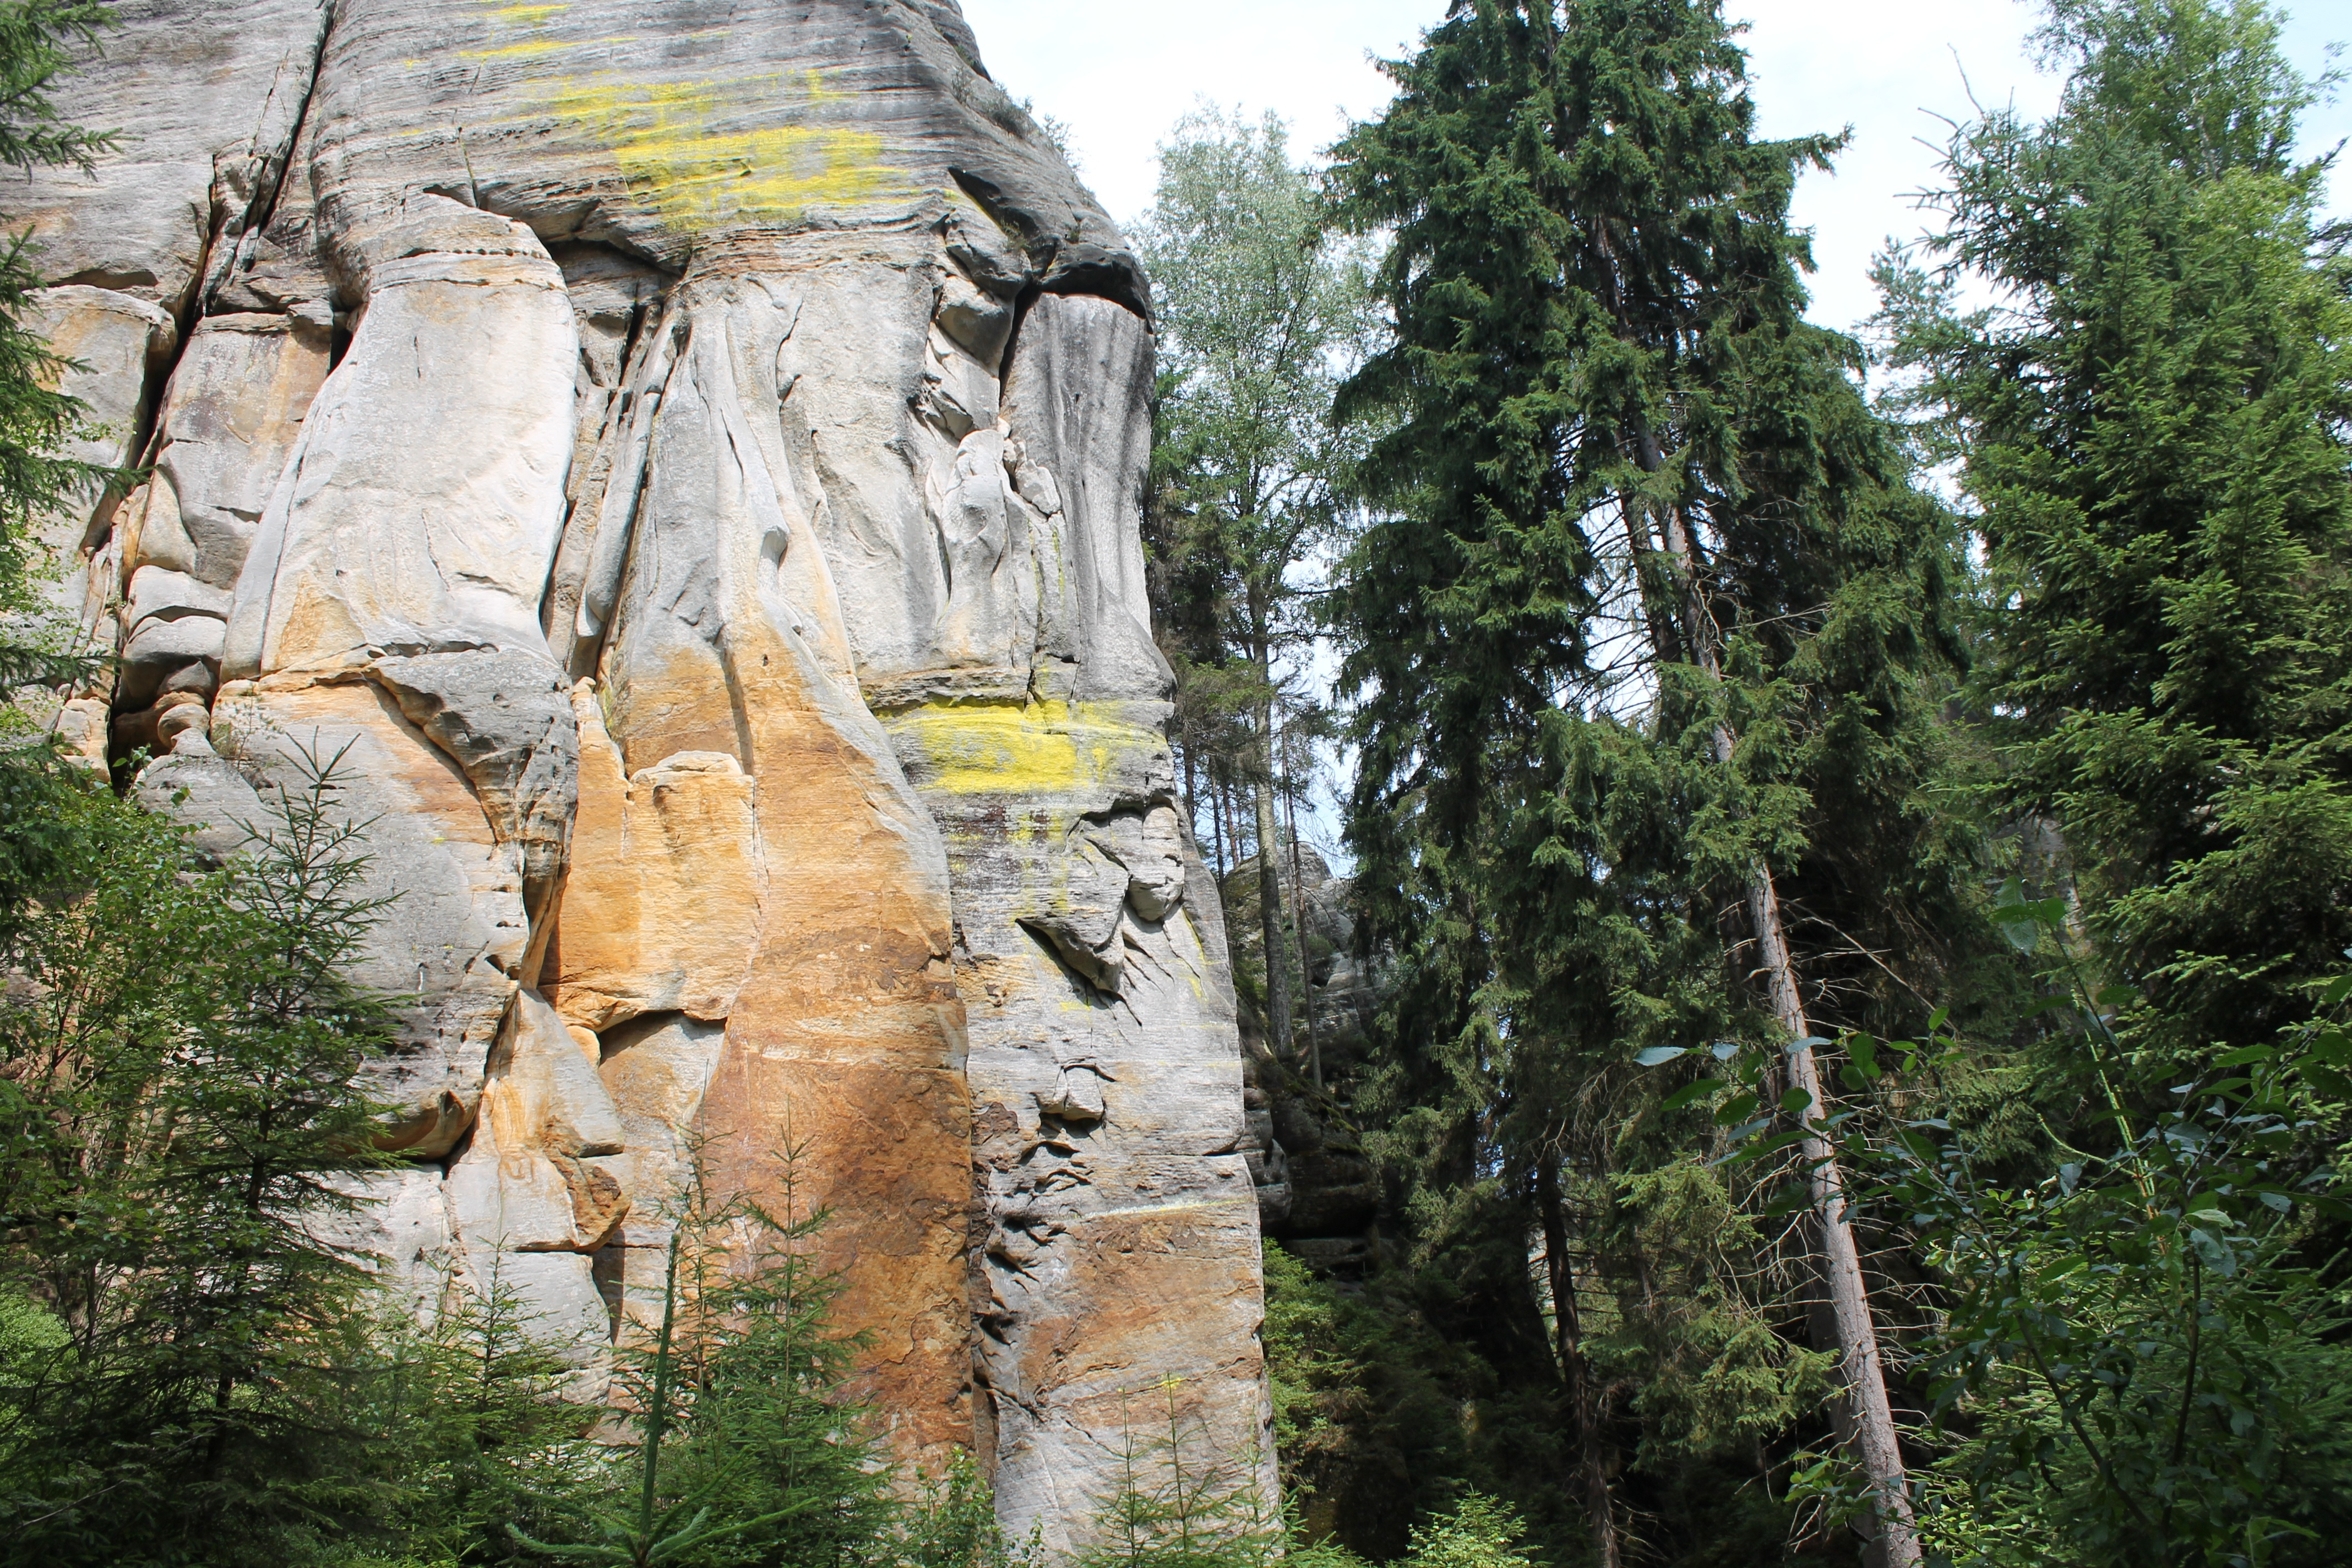
tree, trail, jungle, park, terrain, water feature, adrspach, rock city, teplicke skaly, 100 m high rock walls